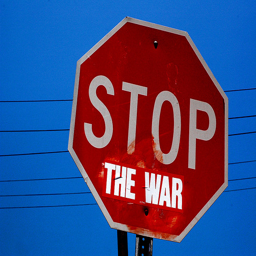
Road sign with sticker displayed on post on sunny day.
a big red stop sign that is standing up
A stop sign marked with anti-war graffiti to say "Stop The War."
A stop shown is altered to say "Stop The War".
A red stop sign with added letters directs traffic against a blue sky.